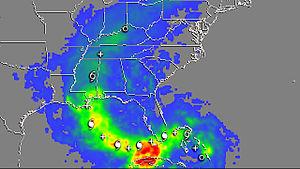
Un événement de suppression du mercure atmosphérique est un phénomène de chimie de l'atmosphère, encore incompris, par lequel des quantités significatives de mercure élémentaire gazeux présent dans l'atmosphère arctique sont rapidement oxydées et se déposent à la surface, pour être ensuite en grande partie stockées dans le pergélisol.